Aztec Records

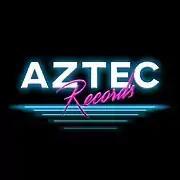

Aztec Records is an independent British record label. It specialises in electronic and pop music, in the subgenres of Synthpop, Synthwave and Retrowave following the music and pop culture of the 80s. It was founded in 2010 by Laura Fares and Ariel Amejeiras.